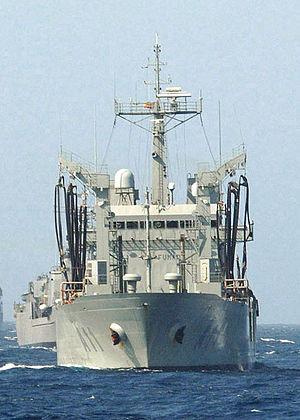
Le Marqués de la Ensenada est un navire ravitailleur de l'armada espagnole, mis à la retraite en 2012.